Percival Hart

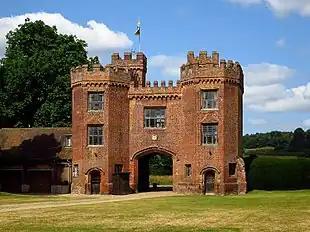
Lullingstone Castle- seat of the Hart-Dyke family

Hart was the son of Percival Hart of Lullingstone and his wife Ann and was educated in the law at the Middle Temple, where he was called to the bar in 1688. He was pricked High Sheriff of Kent for 1706–07.